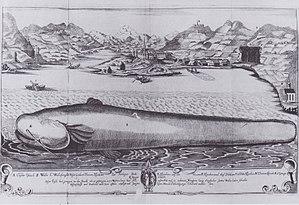
Le silure glane est une espèce de poissons d'eau douce du genre Silurus, originaire du Paléarctique occidental. C'est le plus grand poisson d'eau douce d'Eurasie et le troisième plus grand au monde, pouvant atteindre plus de 2,7 m de longueur et 130 kg.